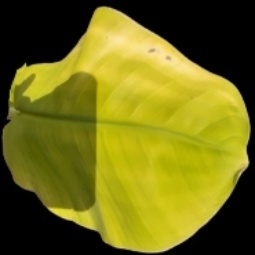
Label: Zinc